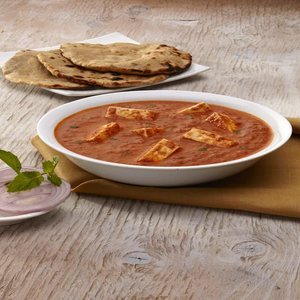
Dish: paneer